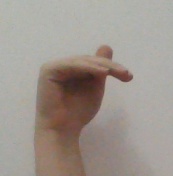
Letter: khaa